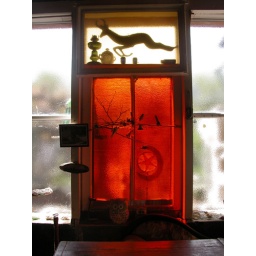
red window in owl house